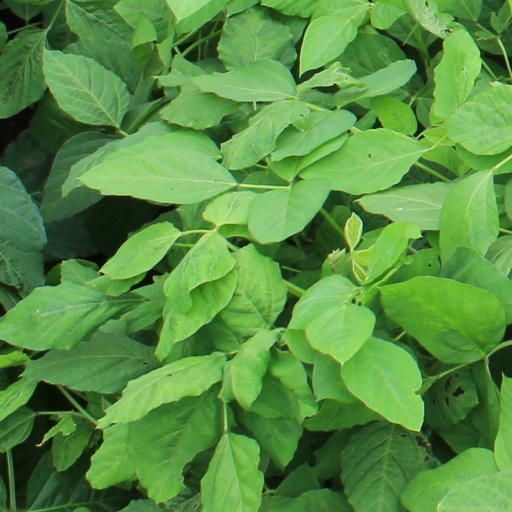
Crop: soybean